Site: brandenburg
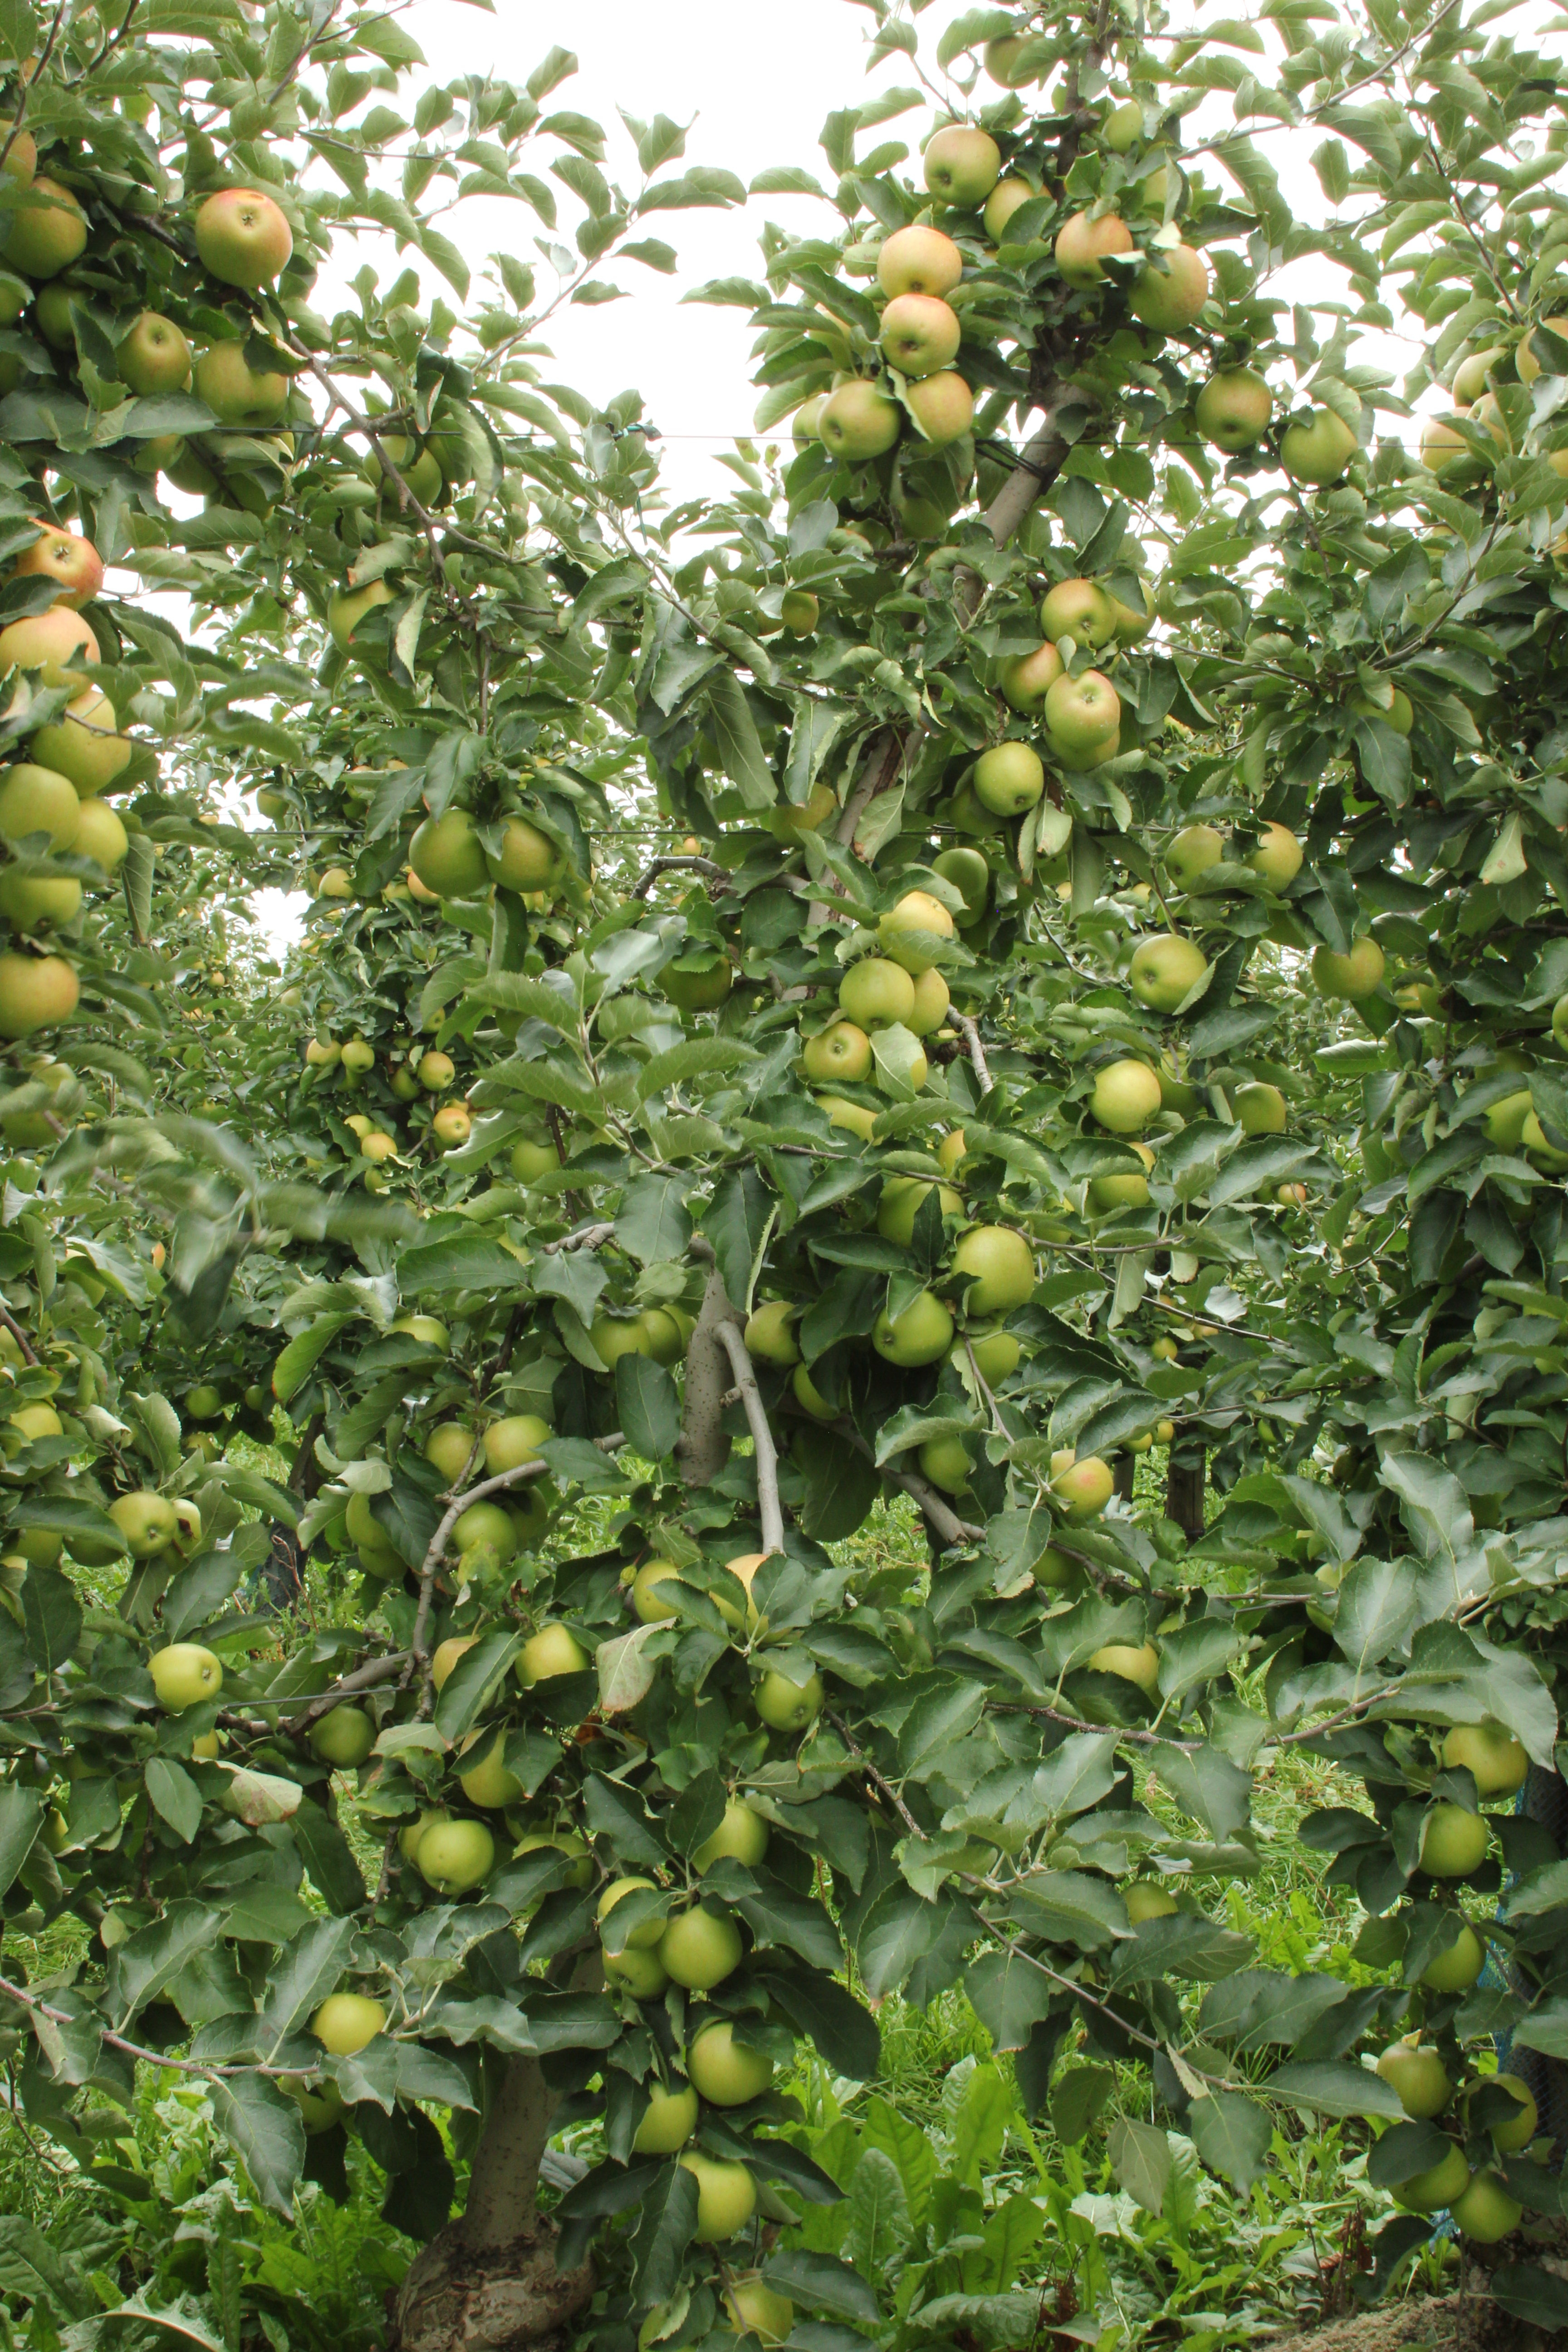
Growth stage (BBCH 87): Maturity of fruit and seed